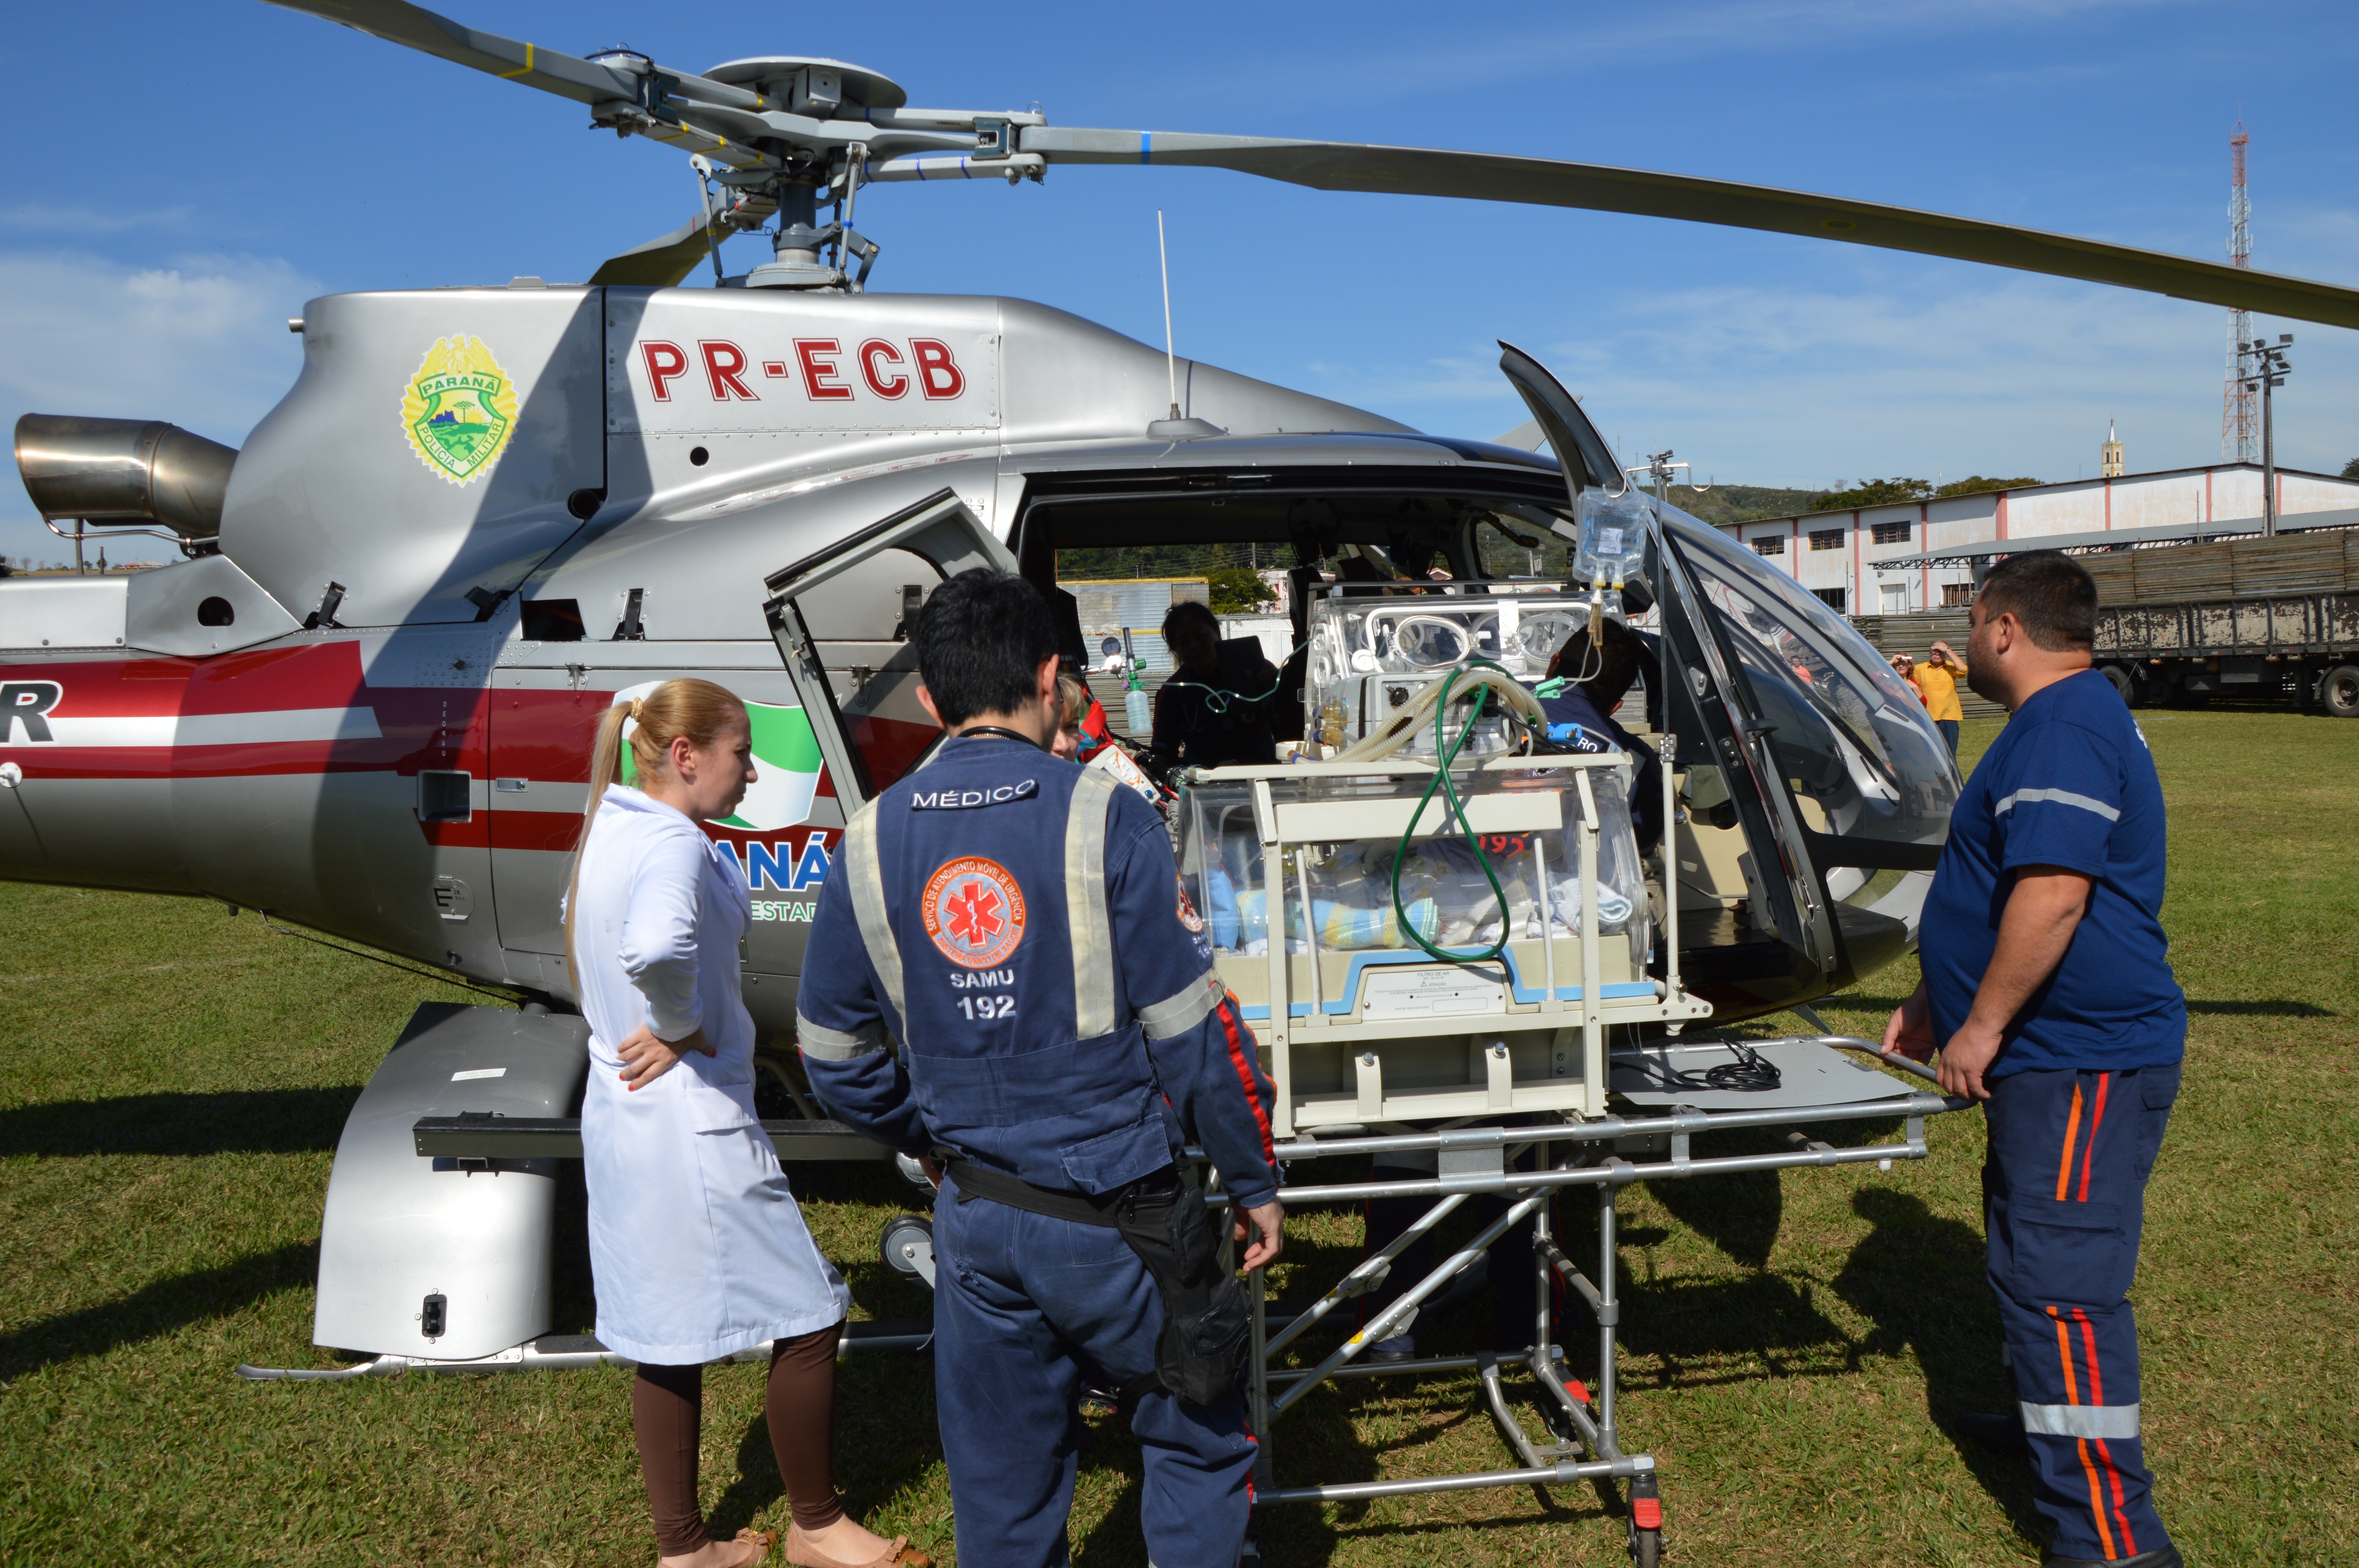
aircraft, vehicle, aviation, flight, helicopter, rotorcraft, air force, air rescue, bpmoa, samu, atmosphere of earth, helicopter rotor, military helicopter